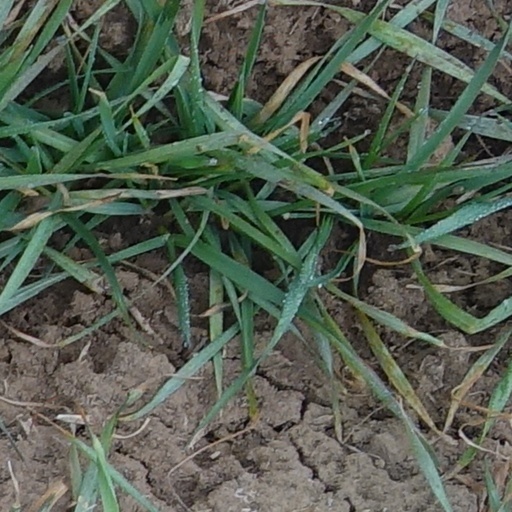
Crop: wheat